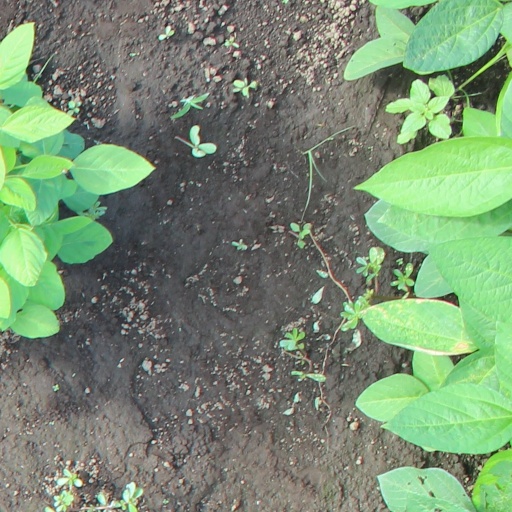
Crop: soybean